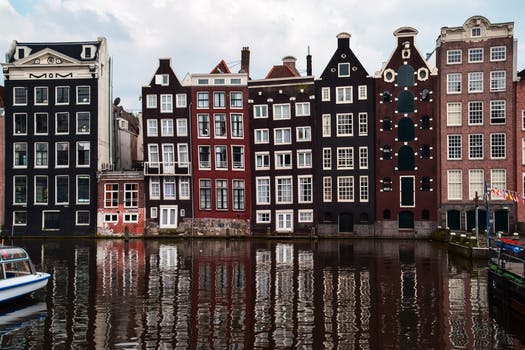
Label: No Watermark